Las Vegas Transit

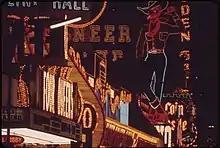
Neon signs in downtown Las Vegas. Photographed by Charles O'Rear for Documerica, 1972.

Las Vegas Transit's route structure for most of its existence used a "spoke and hub" system, similar to a wagon wheel. The "hub", where most routes met, was downtown Las Vegas. This was in contrast to most transit system, which generally use a "grid" system, as CAT currently does, or a combination of the "grid" and "spoke and hub" system. The reason LVTS used the "spoke and hub" system was simply to maximize coverage of area with the fewest buses. Instead of having a bus line run in both directions along the same street, most of LVTS routes were designed in one-way loops circling a section of the city before returning downtown. This method maximized the service area covered. Furthermore, it allowed riders to go to more places, as a rider can access most other routes via the downtown hub. However, some bus riders must circle the whole route before arriving at their destination, and in most cases, required a transfer downtown as well.